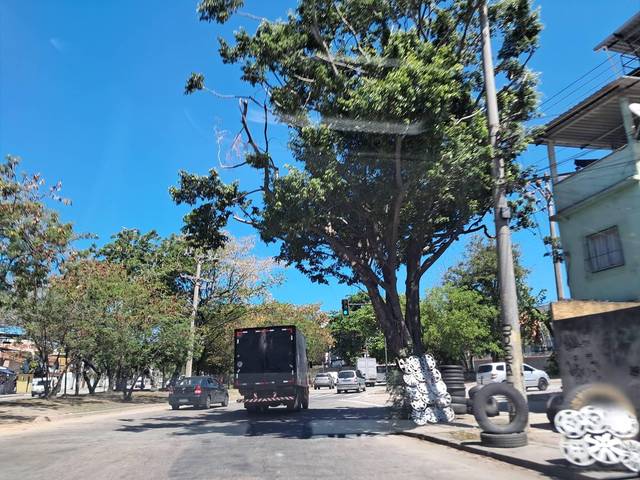
Region: Brazil
Coordinates: -22.889, -43.244